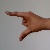
The image shows a hand gesture representing the letter 'Z' in Indian Sign Language.